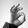
ASL letter: F